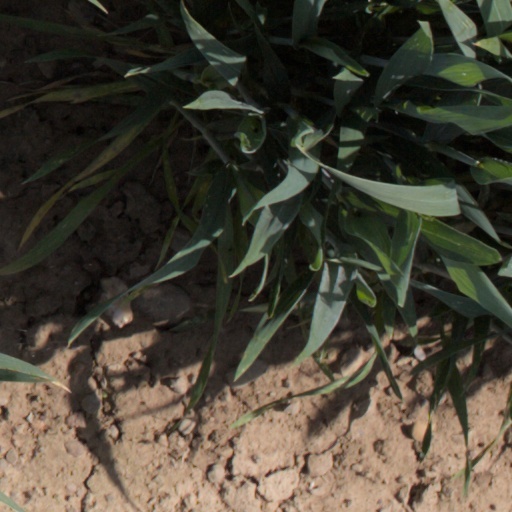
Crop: wheat